Sean Clifford

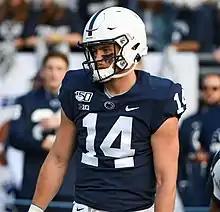
Clifford with the Penn State Nittany Lions in 2019

Sean Burke Clifford (born July 14, 1998) is an American professional football quarterback for the Green Bay Packers of the National Football League (NFL). He played college football for the Penn State Nittany Lions. He was the starting quarterback and team captain for the Nittany Lions from 2019 through 2022.